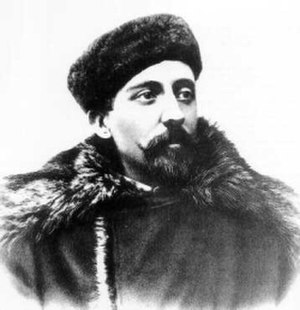
Belgica-ekspeditionen / Bakgrunn
Adrien de Gerlache.
Belgica-ekspeditionen var en belgisk ekspedition til kysten af Antarktishalvøen mellem 1897 og 1899. Leder af ekspeditionen var belgieren Adrien de Gerlache, mens den unge og endnu ukendte Roald Amundsen tjenestegjorde som skibsofficer. Blandt den videnskabelige stab deltog den berømte læge Frederick Cook. Belgica-ekspeditionen regnes som en af de mest betydningsfulde og vigtigste ekspeditioner til Antarktis. "Belgica", en ombygget norsk hvalfangerskude, var det første ekspeditionsskib, som overvintrede i Antarktis, og ekspeditionen markerer begyndelsen på den heroiske tidsalder for antarktisudforskning.